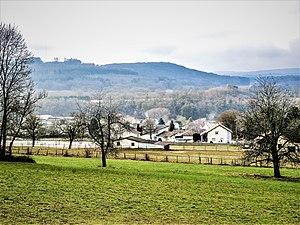
Panorama sur le village de Faimbe
Faimbe est une commune française située dans le département du Doubs, en région Bourgogne-Franche-Comté.